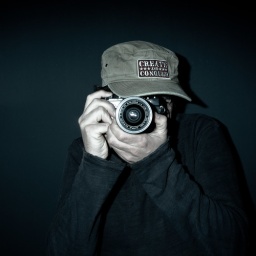
Using the a850 and the HVL-F58AM, against the black wall of my office.